Tony Elliott (American football coach)

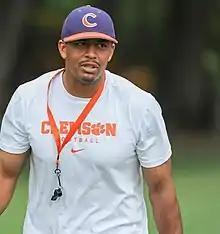
Elliott with Clemson in 2015

Clemson's football team won the national championship in January 2017, beating Alabama, with Scott calling the offensive plays and serving as co-offensive coordinator for the game. In December 2017, Elliott was the recipient of the Broyles Award, presented to the top assistant coach in college football. In 2019, Elliott again called plays as co-offensive coordinator for Clemson's 44–16 win, again over Nick Saban's Alabama, to secure a second national championship.